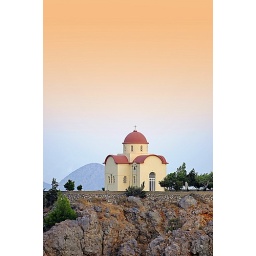
Orthodox church on top of the hill in Sellia village, Crete.